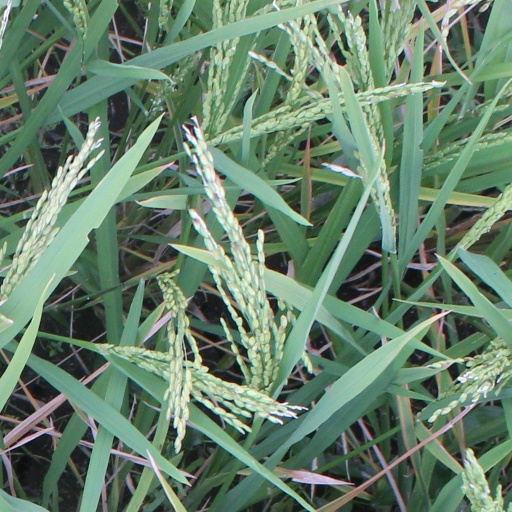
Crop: rice